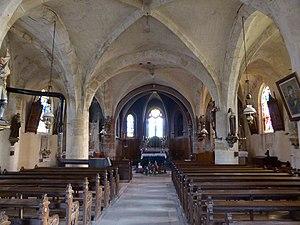
Source
Nicey-sur-Aire est une commune française située dans le département de la Meuse, en région Grand Est.